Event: Nepal Earthquake
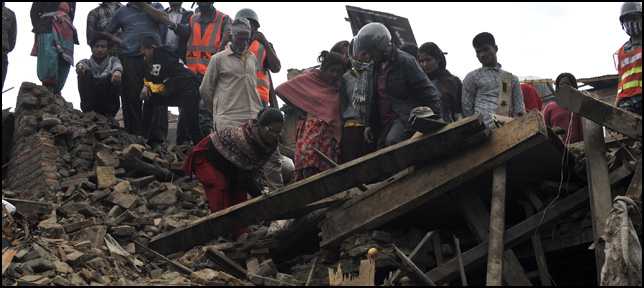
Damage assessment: no_damage